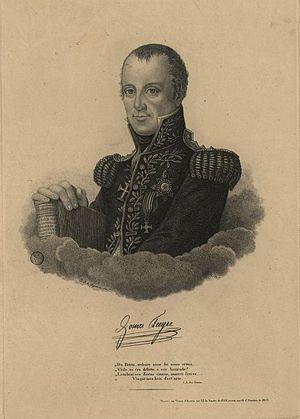
Gomes Freire de Andrade, né le 27 janvier 1757 à Vienne, mort par pendaison le 18 octobre 1817 à la Forteresse de São Julião da Barra, était un général portugais et le chef d'une conspiration nationalo-libérale contre la monarchie absolue de Jean VI de Portugal et la dictature militaire de William Carr Beresford.